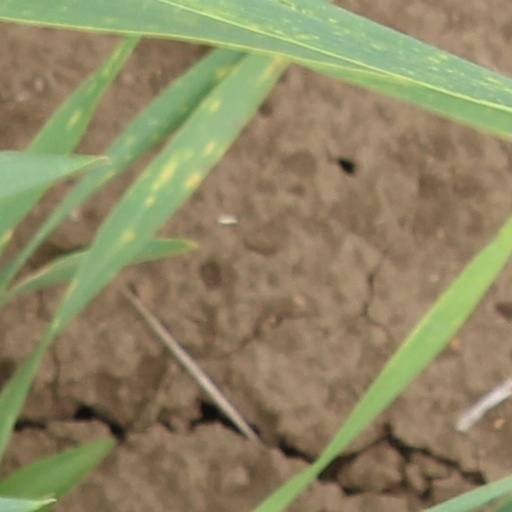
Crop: wheat